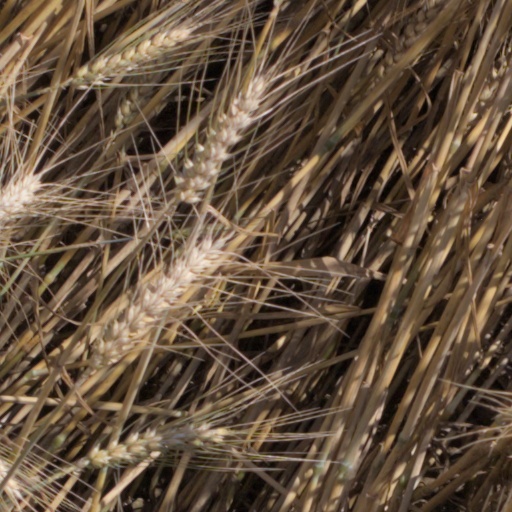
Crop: wheat